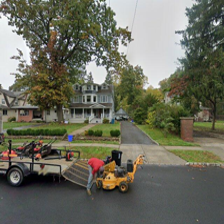
Label: streetView